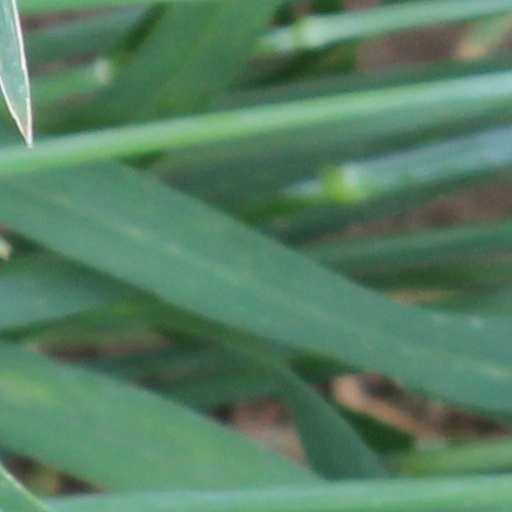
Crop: wheat